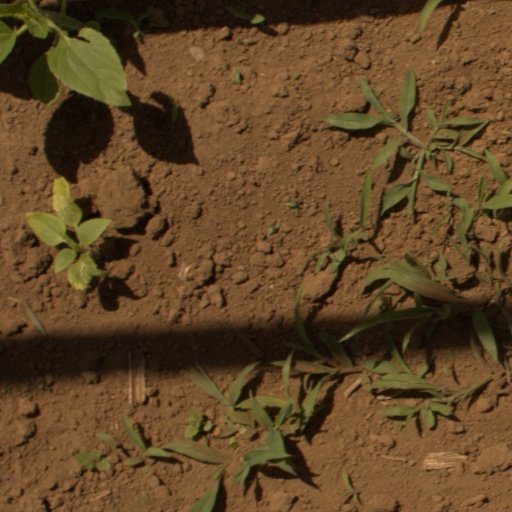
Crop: Jerusalem artichoke